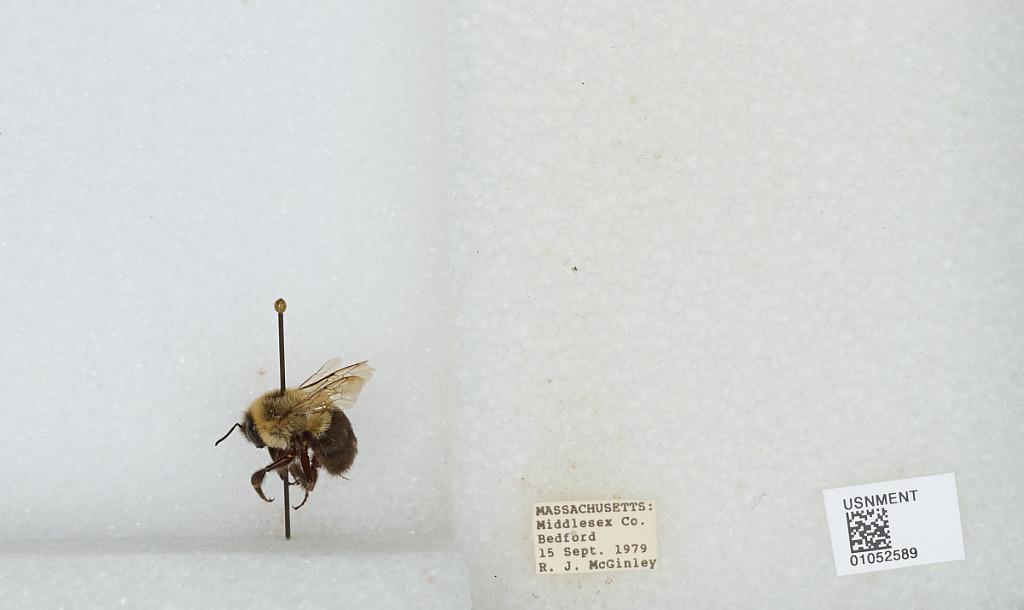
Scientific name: Bombus sp.
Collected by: R. McGinley
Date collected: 1979-9-15
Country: United States
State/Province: Massachusetts
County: Middlesex
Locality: Bedford
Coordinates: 42.4906, -71.2767